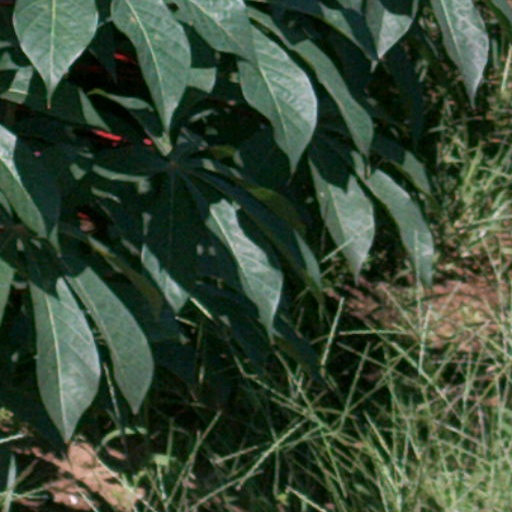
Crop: cassava